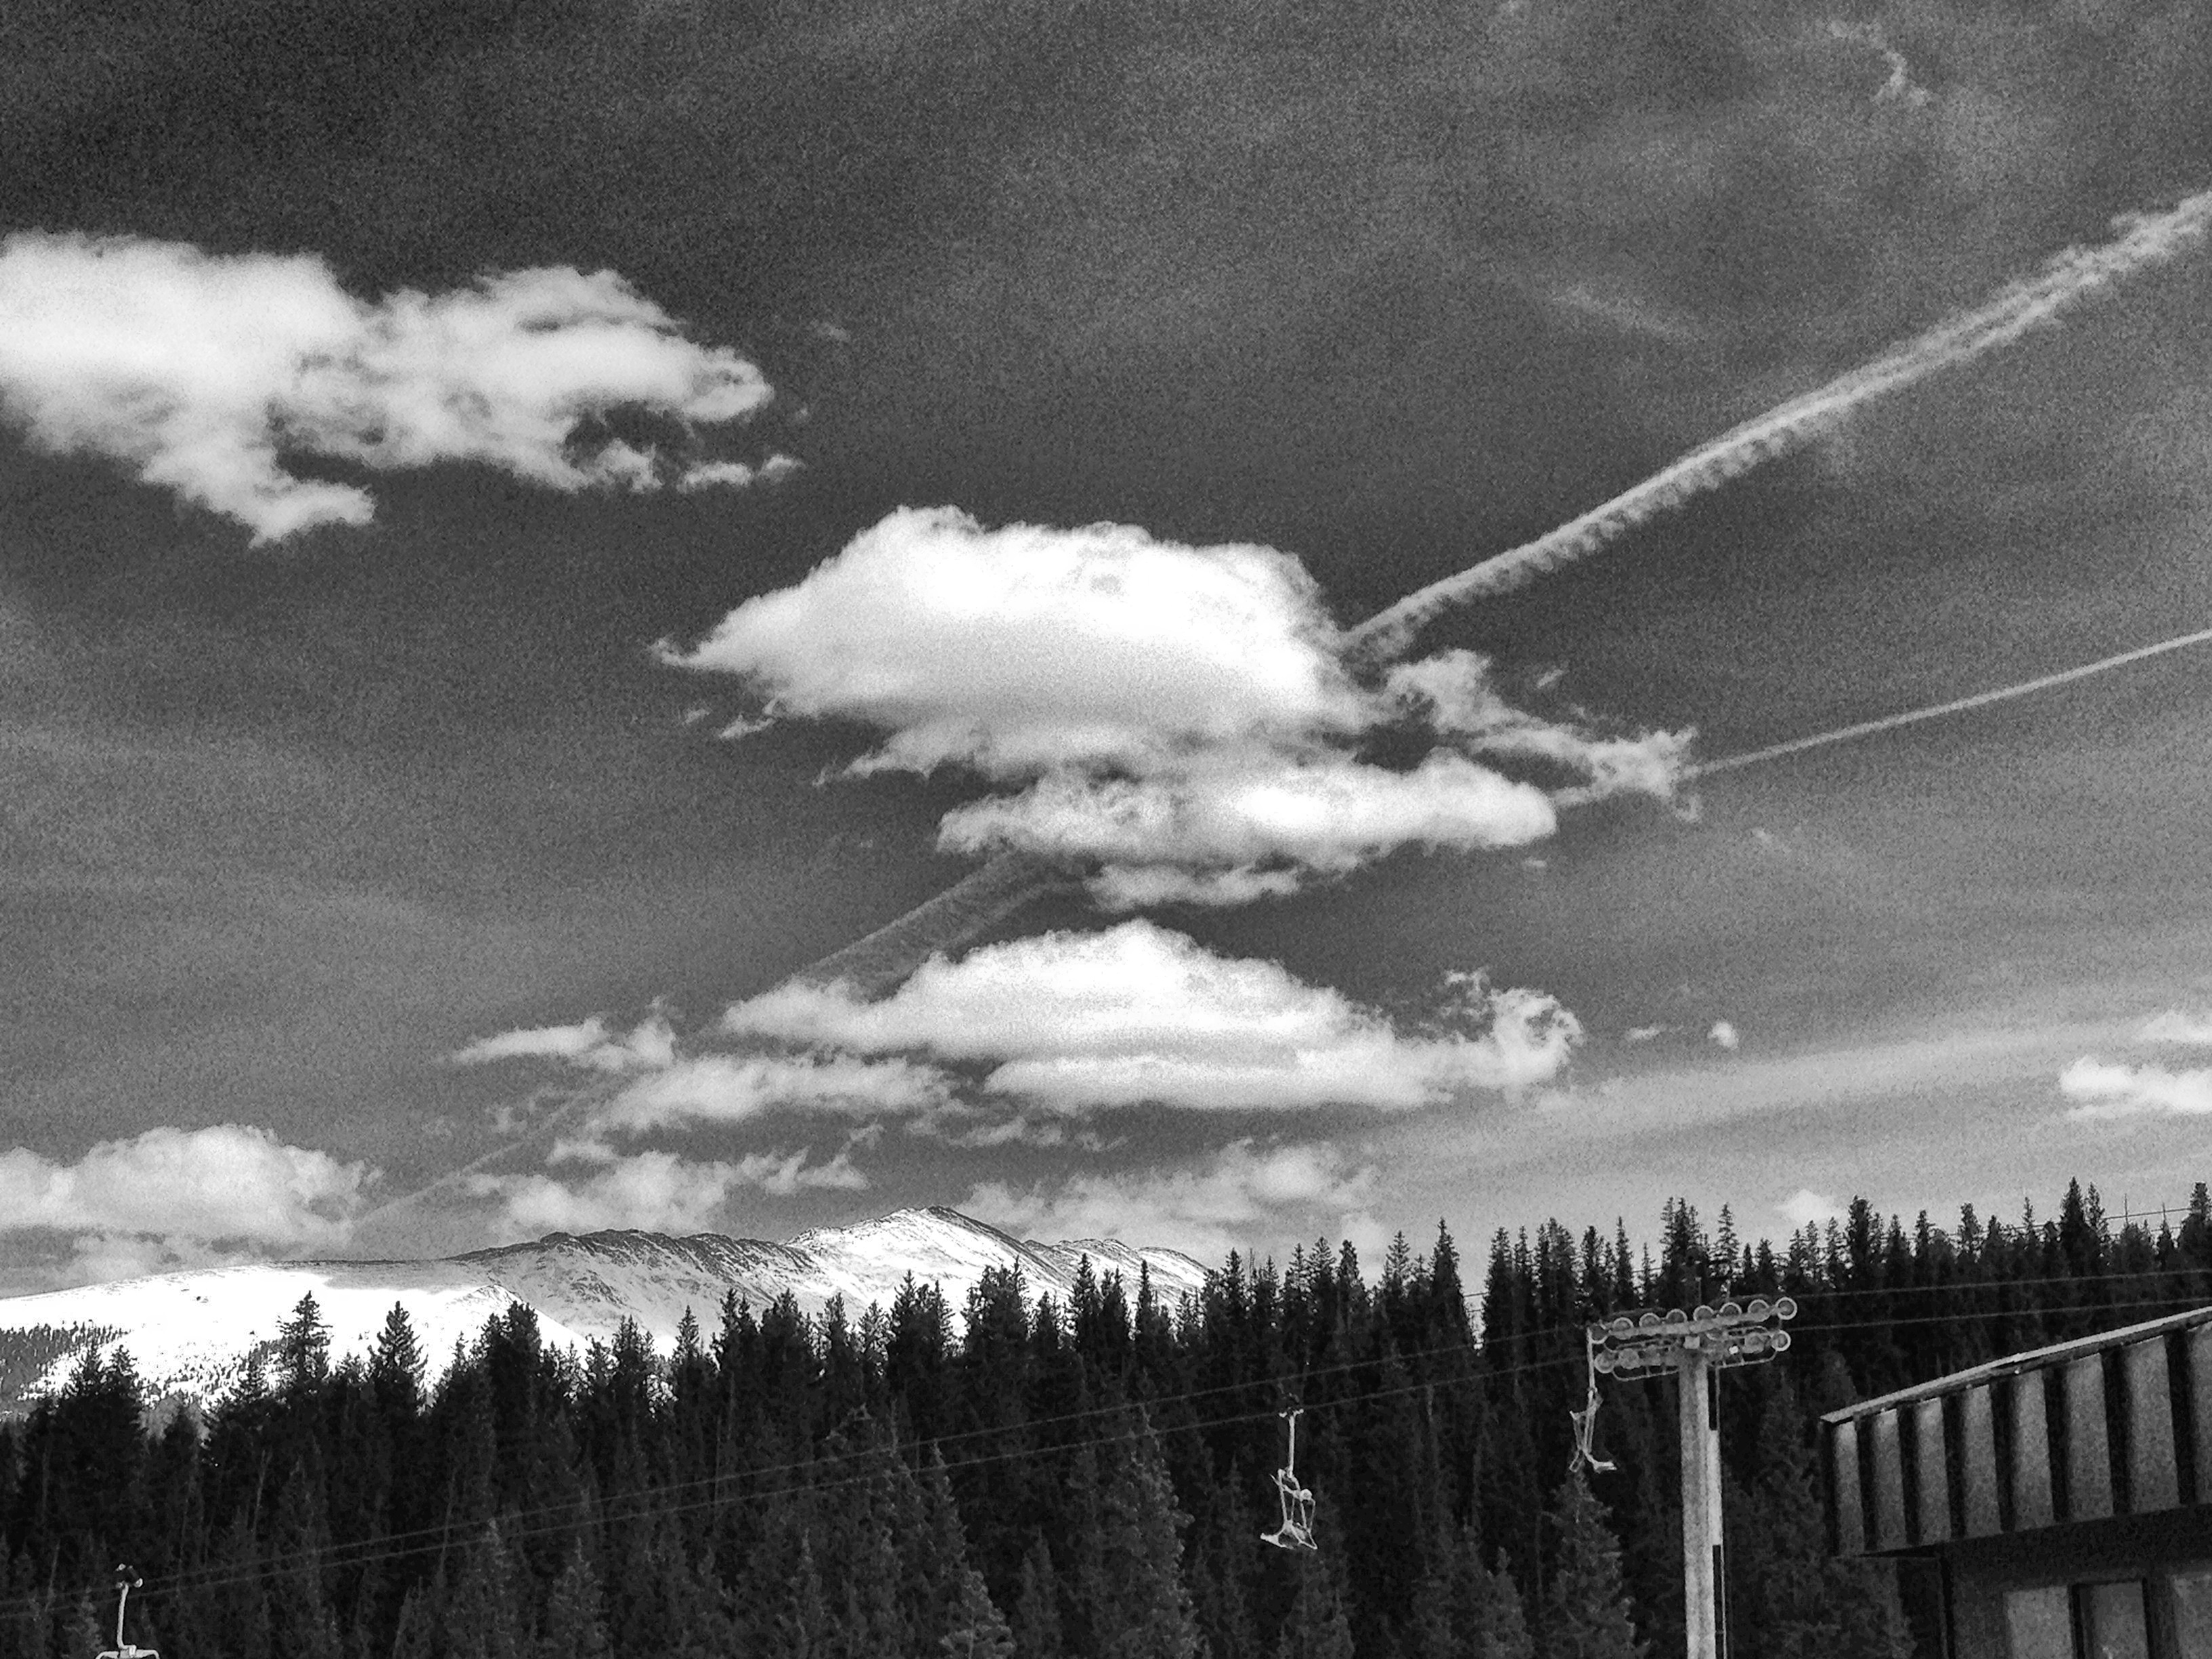
cloud, black and white, sky, photography, atmosphere, darkness, monochrome, 2014365, meteorological phenomenon, monochrome photography, atmosphere of earth